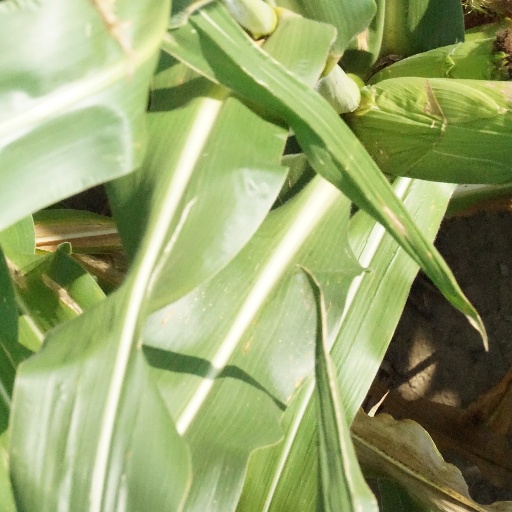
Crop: maize; corn